Hydraulic machinery

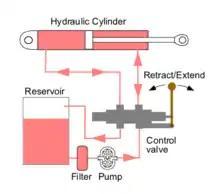
A simple "open center" hydraulic circuit.

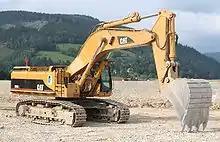
An excavator; main hydraulics: Boom cylinders, swing drive, cooler fan, and trackdrive

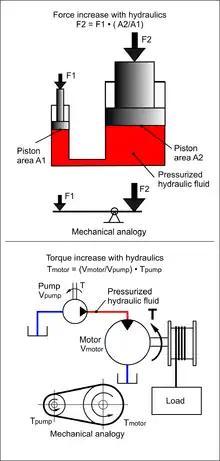
Fundamental features of using hydraulics compared to mechanics for force and torque increase/decrease in a transmission.

Hydraulic machines use liquid fluid power to perform work. Heavy construction vehicles are a common example. In this type of machine, hydraulic fluid is pumped to various hydraulic motors and hydraulic cylinders throughout the machine and becomes pressurized according to the resistance present. The fluid is controlled directly or automatically by control valves and distributed through hoses, tubes, or pipes.